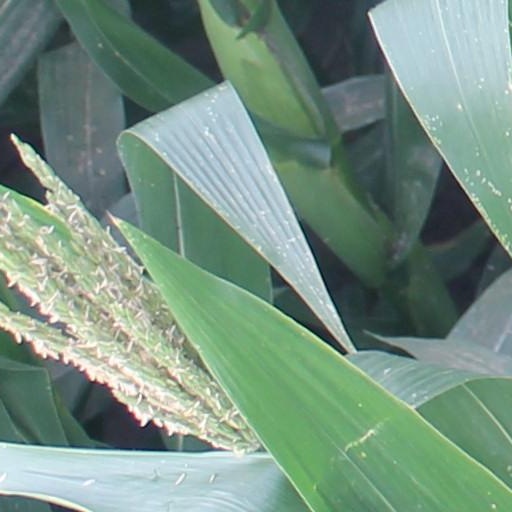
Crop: maize; corn